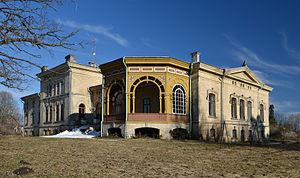
Voici une liste de manoirs en Estonie.